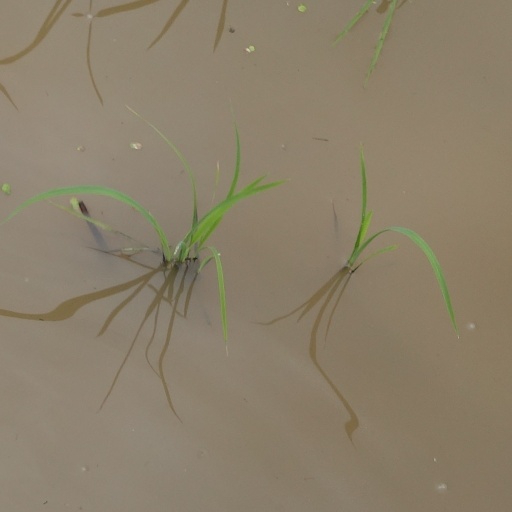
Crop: rice